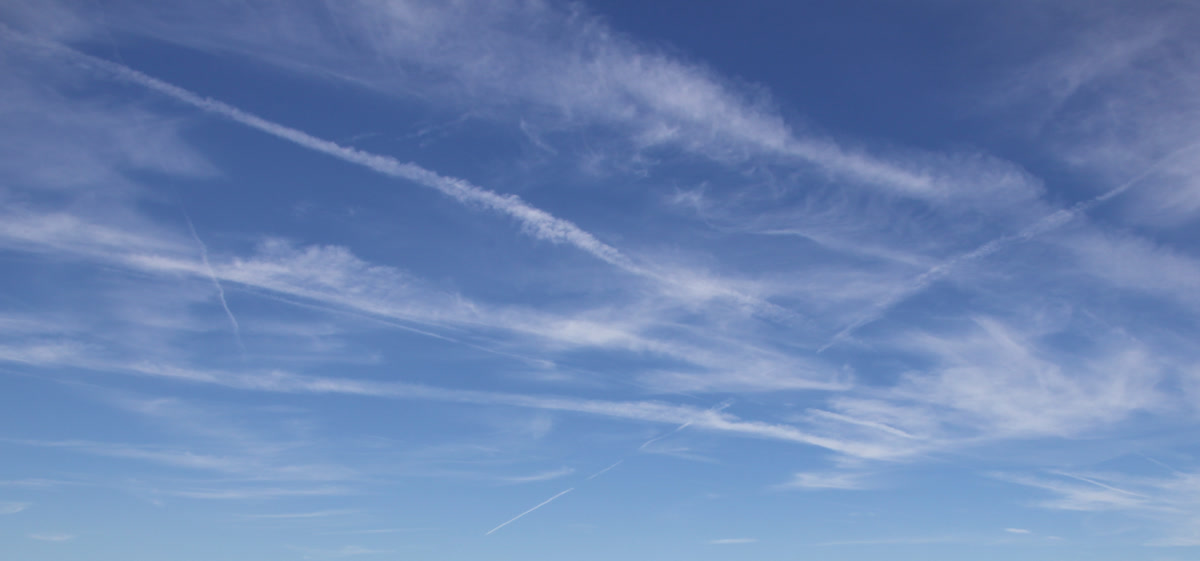
Cloud type: Cirrus